Coldzera

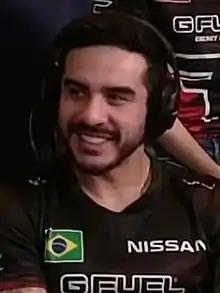
coldzera in 2020

Marcelo Augusto David (born 31 October 1994), better known as coldzera, is a Brazilian professional "Counter-Strike 2" player for RED Canids and a former professional "" player. He was named the best "CS:GO" player in both 2016 and 2017 by "CS:GO" news website HLTV.